Battle of Pegae

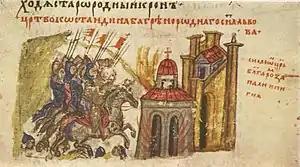
The Bulgarians burn the Church of St. Mary of the Spring, "Manasses Chronicle"

While the Bulgarian army operated successfully in the vicinity of Constantinople, Simeon I was preparing another major campaign in Thrace. Before leaving the capital, Preslav, Simeon I sent a letter to Patriarch Nicholas Mystikos in which he rebuffed the proposal for a dynastic marriage with the family of Romanos I. He insisted that peace was only possible on condition that Romanos I renounce the Byzantine throne in favour of himself. The Bulgarian monarch denied the accusations of Mystikos that he was responsible for the terrible war and instead blamed the eunuchs of Empress Zoe Karbonopsina, who had rebuffed his proposal to betroth his daughter to Constantine VII in 914 and had attacked Bulgaria in 917.